Jayadeva Yogendra

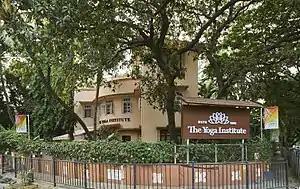
Dr. Jayadeva Yogendra served as President of The Yoga Institute from 1958 to 2018.

In 1997, Jayadeva Yogendra organized the International Conference called WHY- World Householders Yoga Conference, which was presided over by the Dalai Lama. He established the first museum on Yoga in 1987, which was inaugurated by Giani Zail Singh, President of India.